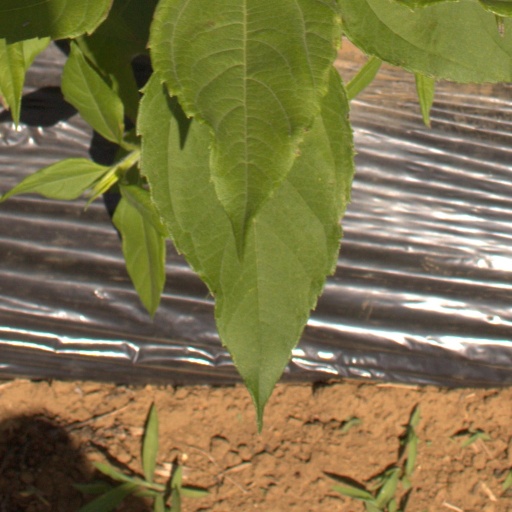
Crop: Jerusalem artichoke